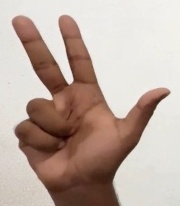
ASL sign: 3